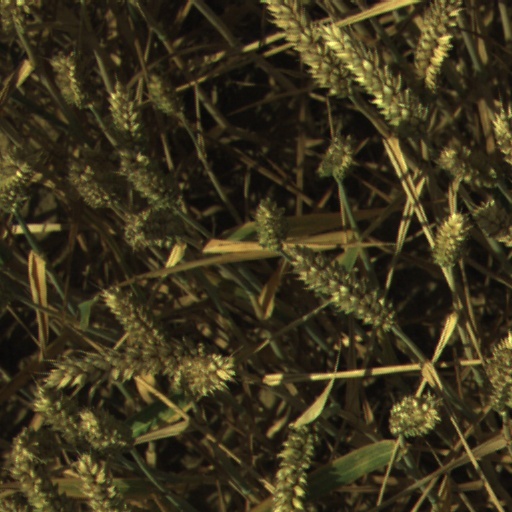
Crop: wheat